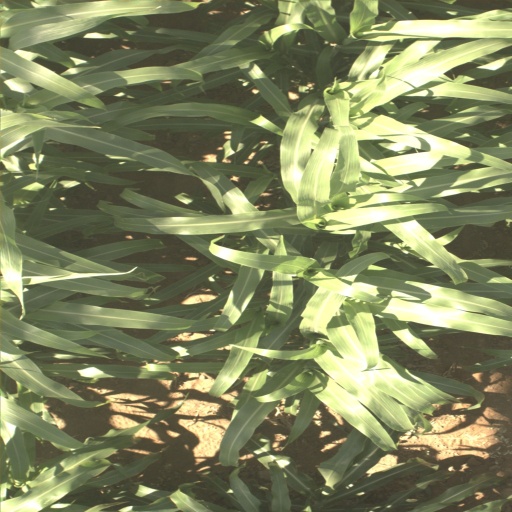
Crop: sorghum